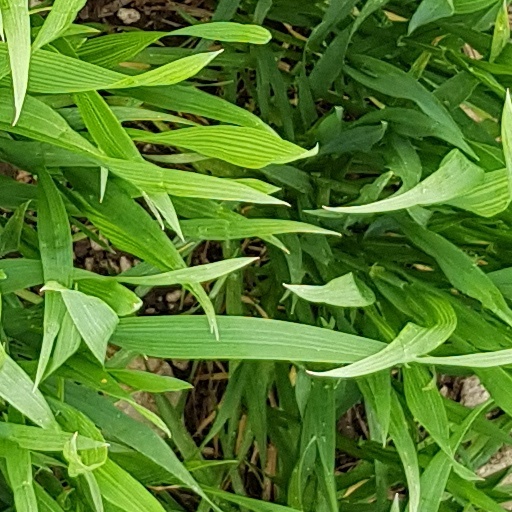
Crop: wheat